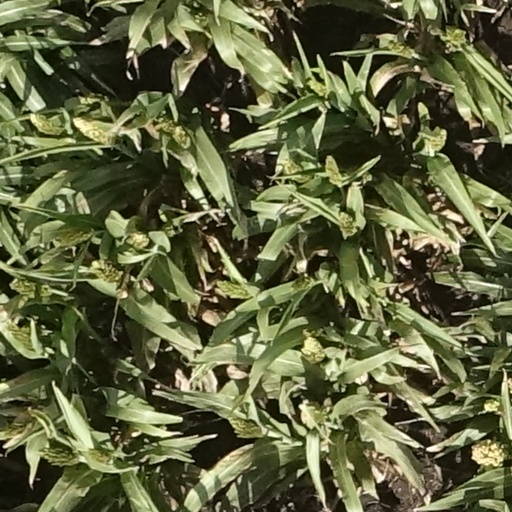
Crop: sorghum